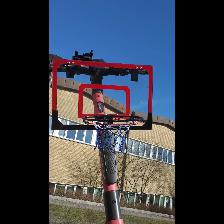
Label: NonHuman